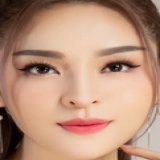
ca sĩ Saka Trương Tuyền